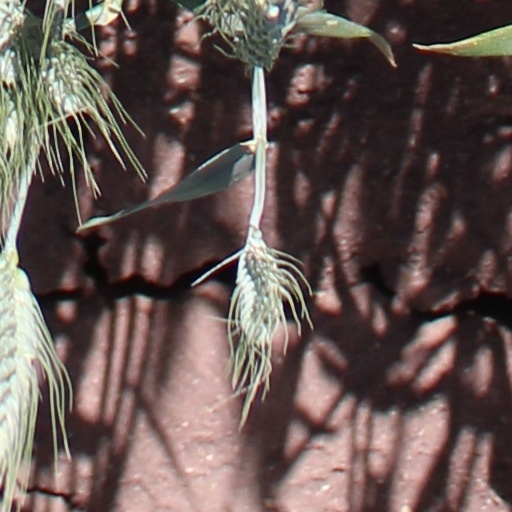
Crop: wheat